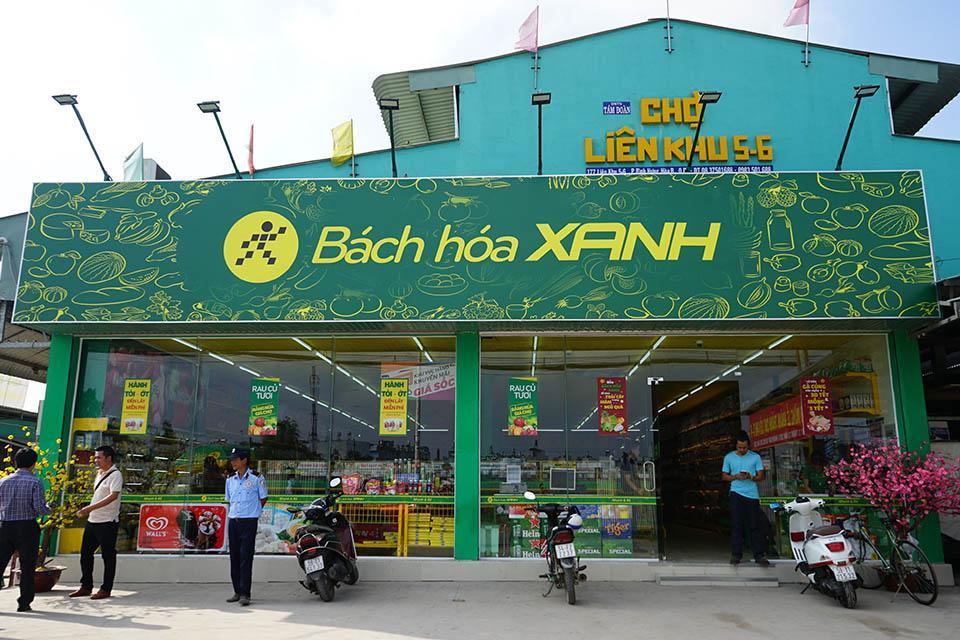
ở phía trước cửa hàng có sự xuất hiện của một vài người